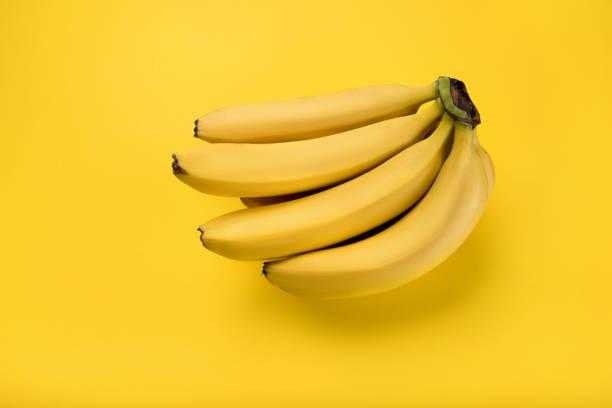
Label: Banana